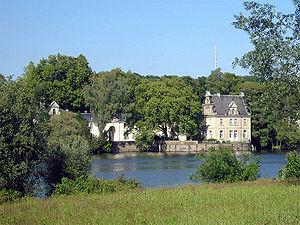
Charles Philippe Dieussart, est un architecte et sculpteur néerlandais d'origine française huguenote. Il travailla essentiellement en Allemagne.